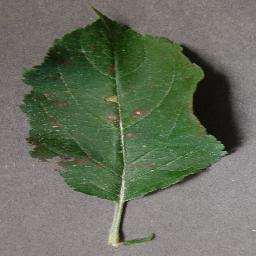
Label: Apple___Cedar_apple_rust